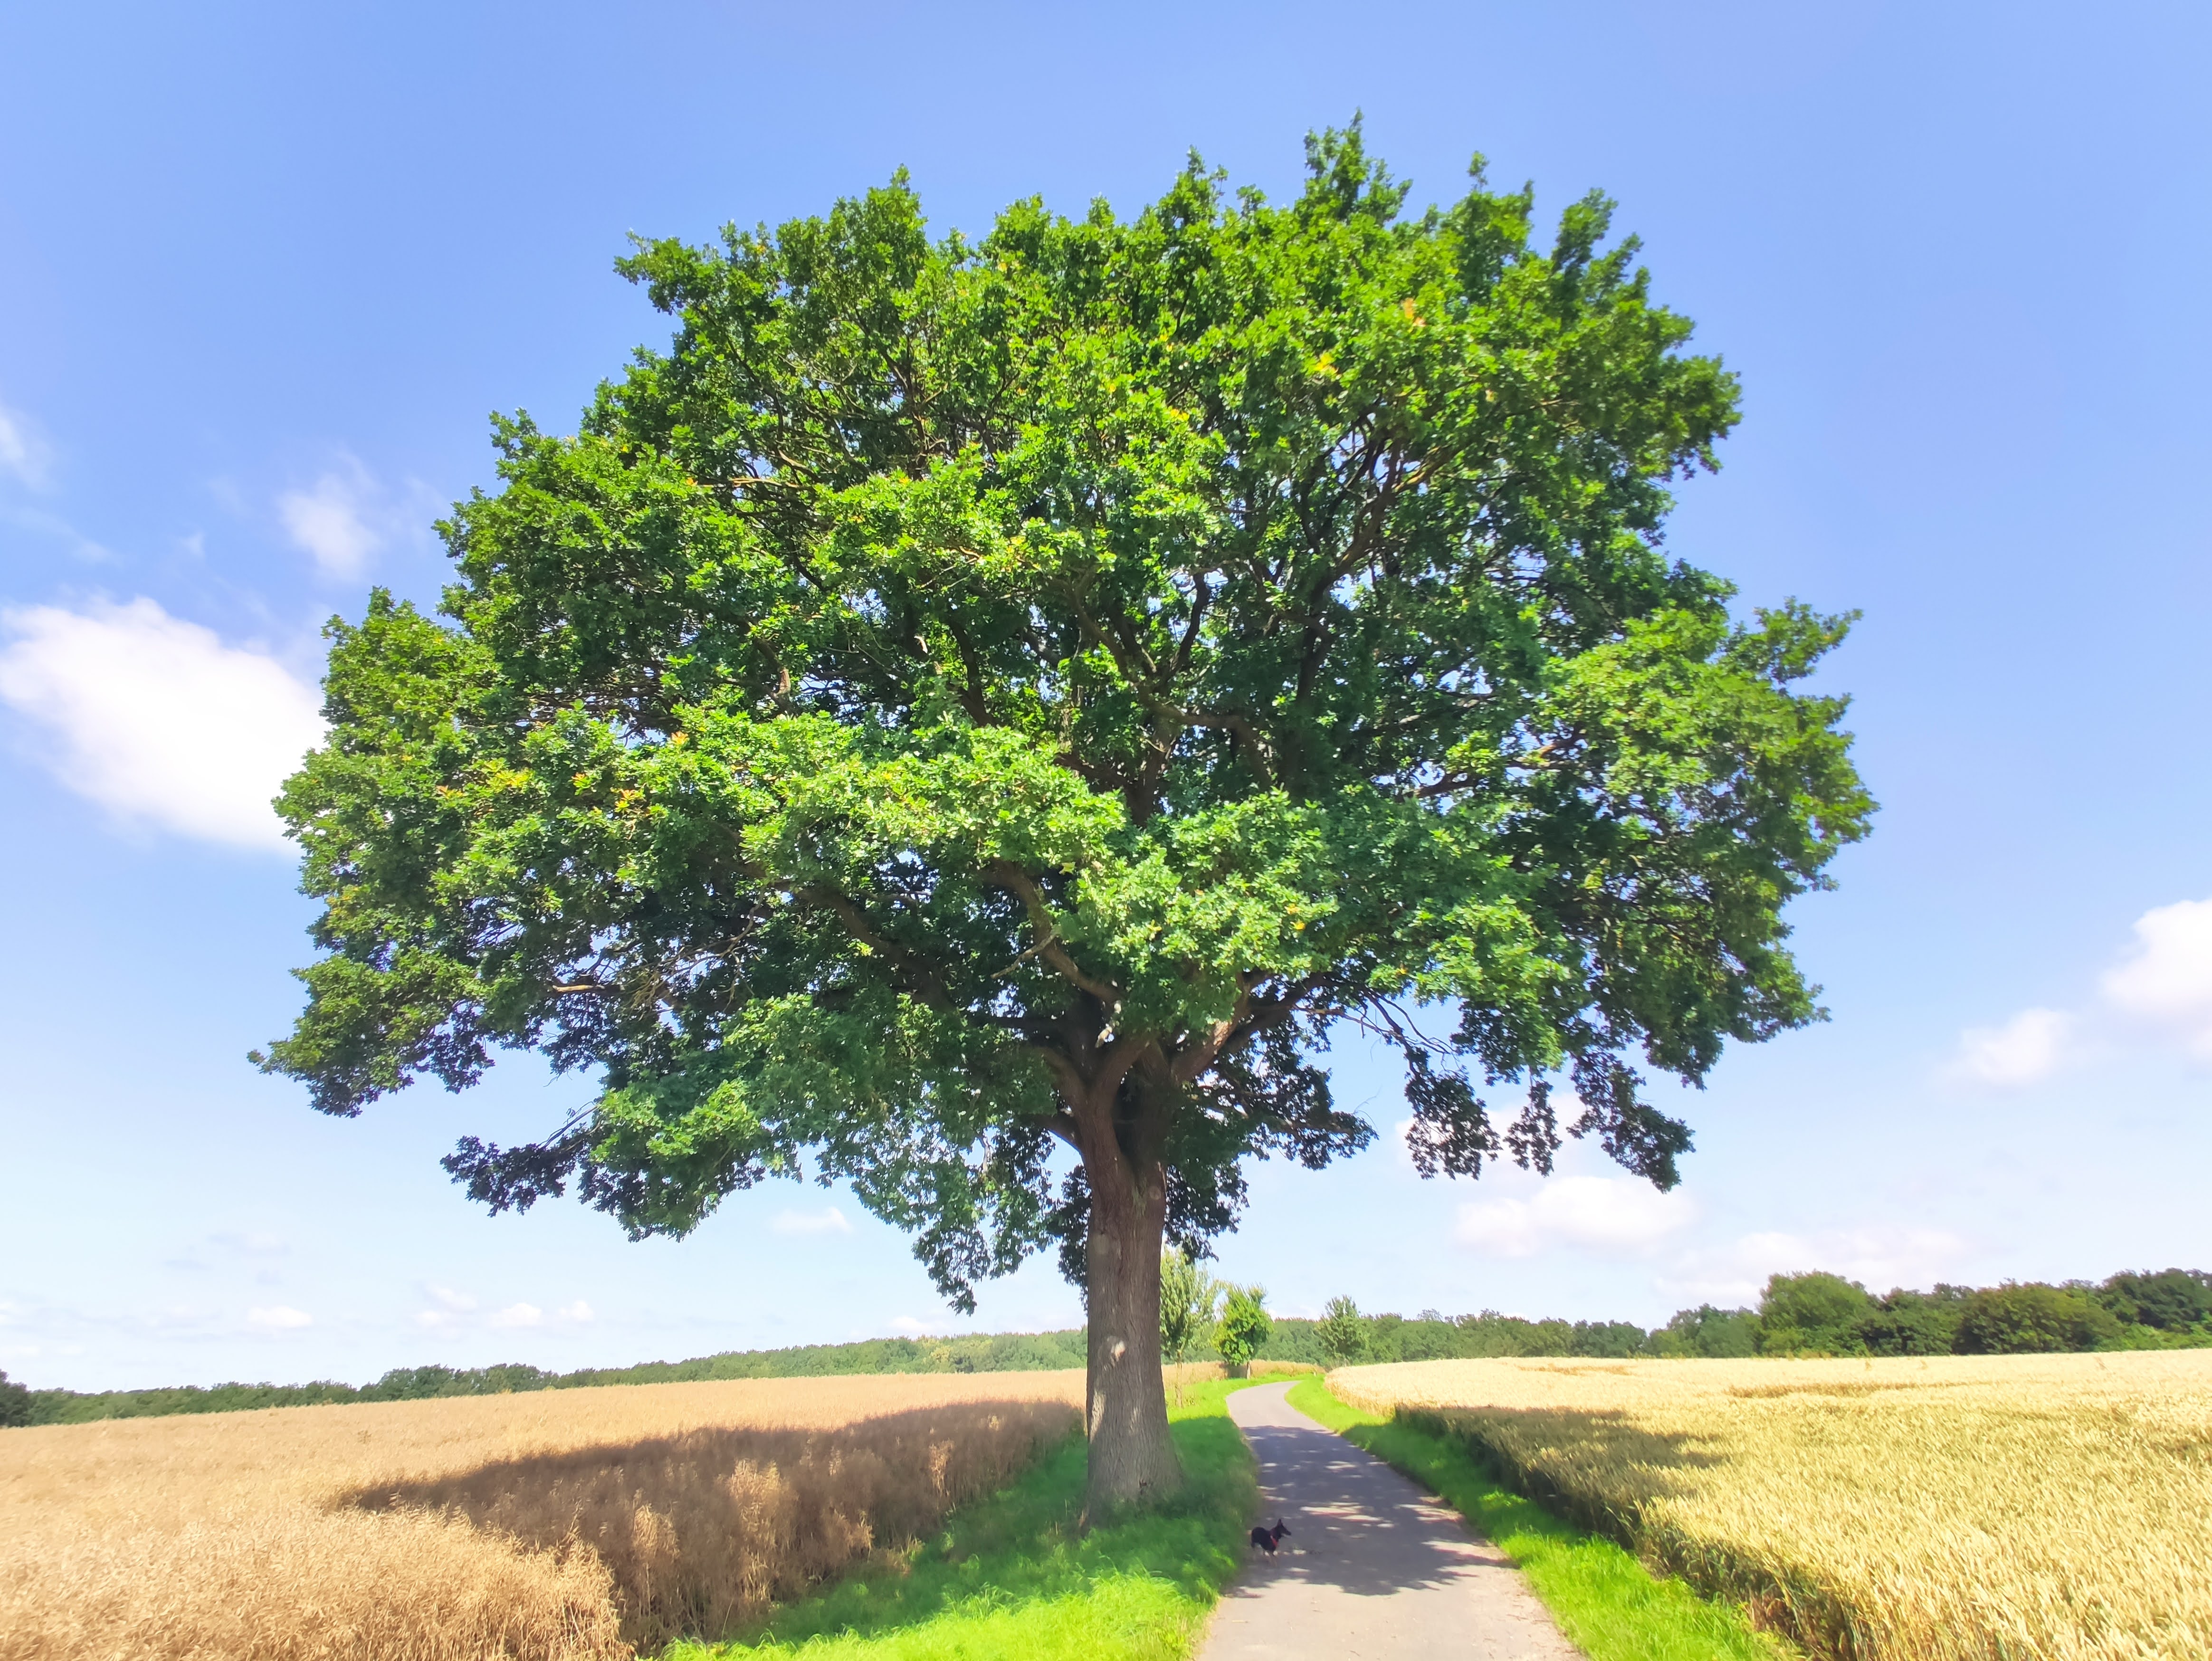
tree, oak, field, summer path, sky, plant, cloud, natural landscape, azure, natural environment, branch, grass, woody plant, trunk, plain, grassland, landscape, road, meadow, Tints and shades, flowering plant, agriculture, hill, prairie, pasture, cumulus, soil, dirt road, horizon, steppe, plantation, plant stem, wood, savanna, wildlife, shrubland, path